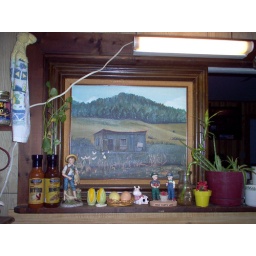
Old chicken house in West Virgina